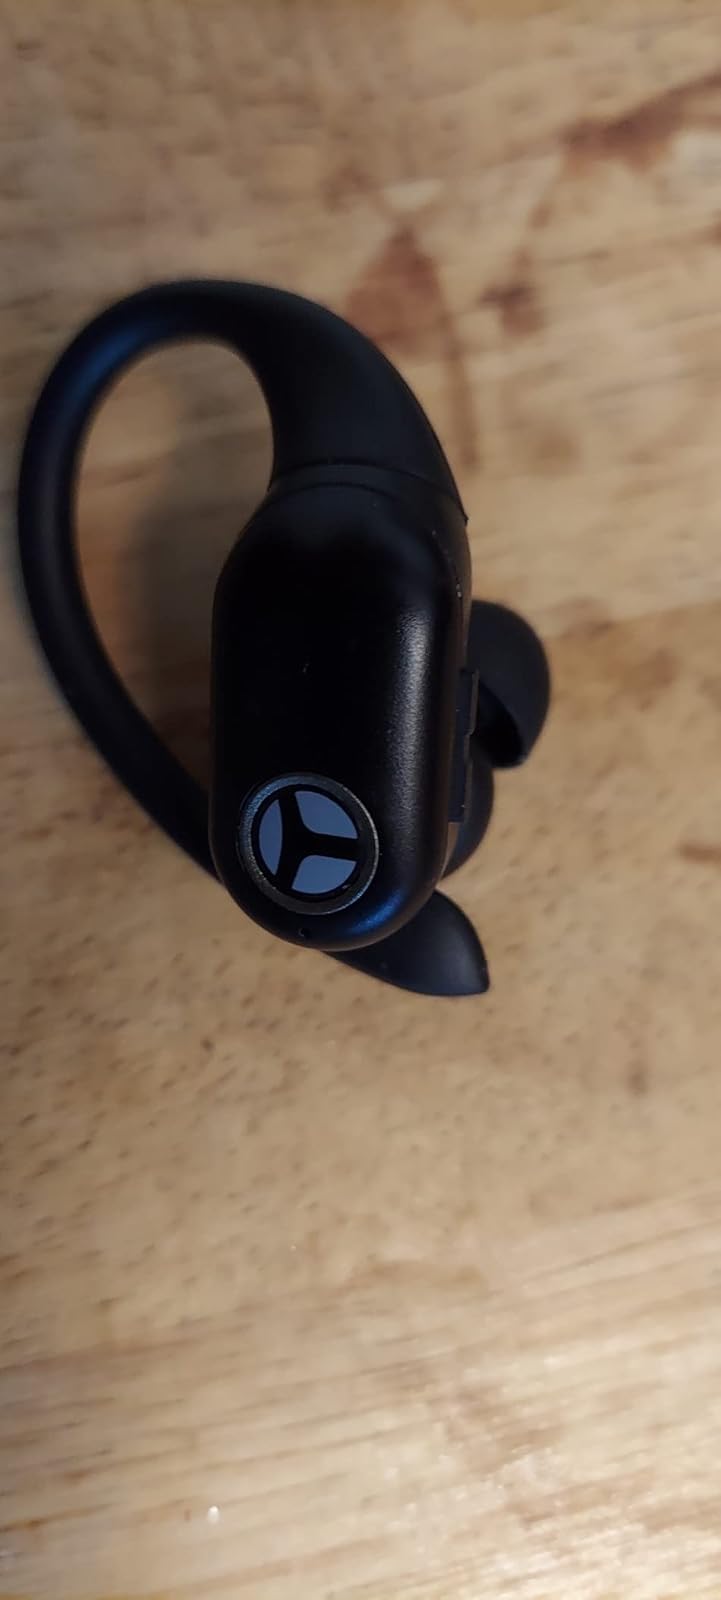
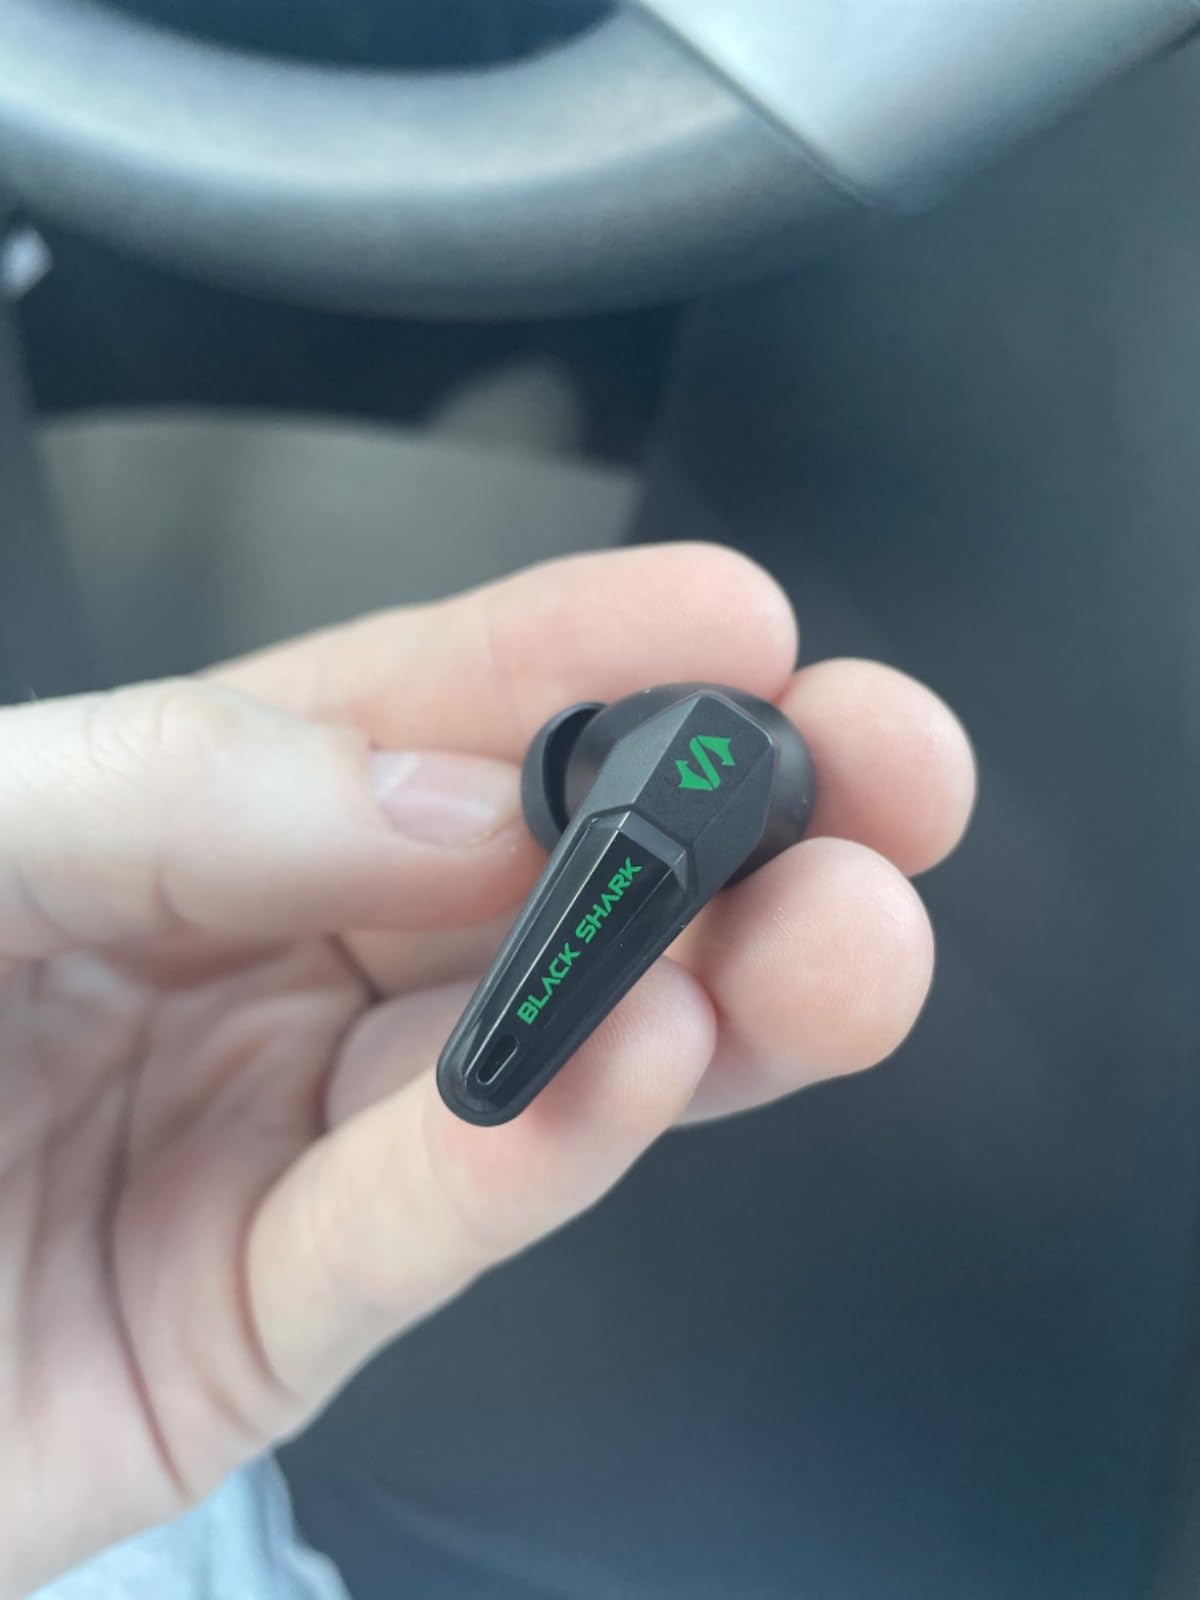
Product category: earbuds
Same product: no